Oliver Wyman

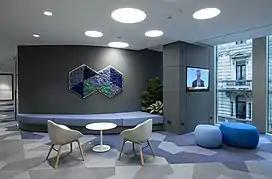
An Oliver Wyman office lounge in Milan, Italy

In 2007, Mercer Management Consulting, Mercer Delta Organizational Consulting, and Mercer Oliver Wyman were consolidated into "Oliver Wyman" in an effort to streamline branding and address a broader range of client needs. The renamed firm was ranked 7th best until 2013, when it regained Mercer Management Consulting's previous ranking as 6th. In 2017, it climbed above PricewaterhouseCoopers to reach a new high as the 5th best consulting firm in the world.